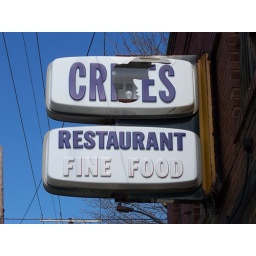
Broken plastic vacuform sign for Crites Restaurant in Wadsworth, Ohio.